Saraswati

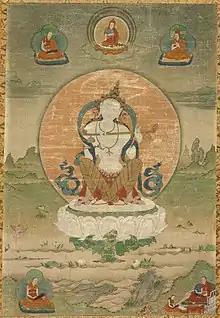
Sarasvati in an 18th-century CE Tibetan artwork, holding a stick zither

In the "Rigveda", Sarasvati is primarily depicted as a river goddess, embodying fertility and purity, and is revered as the personification of the Sarasvati River. Her role as the nurturing, life-giving force of the river is celebrated in hymns, where she is described as "the best of mothers, of rivers, and of goddesses." A Rigvedic prayer also describes her as 'the best of mothers, of rivers and of goddesses'. However, as Sarasvati's association with knowledge, speech, and culture grew in prominence through the later Hindu texts, her direct connection with the physical river diminished. Despite this, the Puranas sustain Sarasvati's riverine character by incorporating new narratives that preserve her role as a cosmic river in addition to her expanded identity.